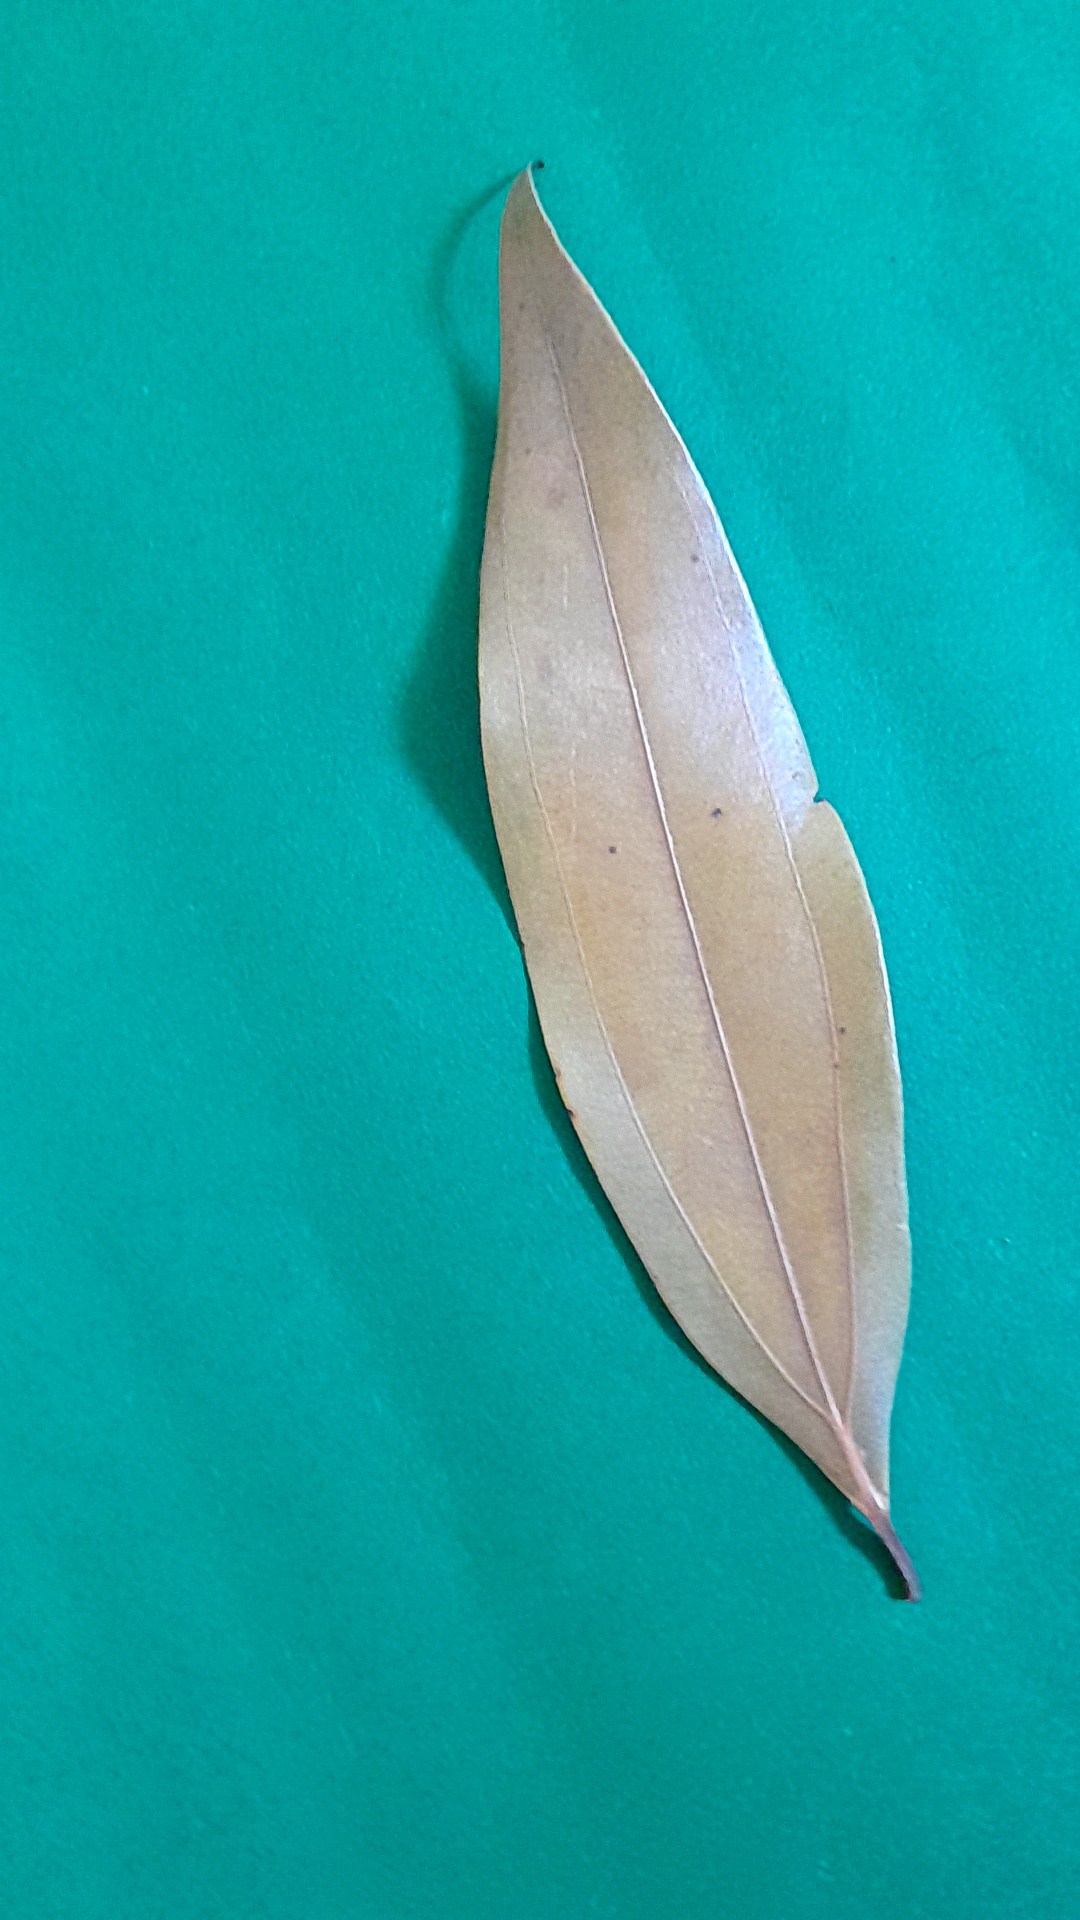
Label: Dry Leaf